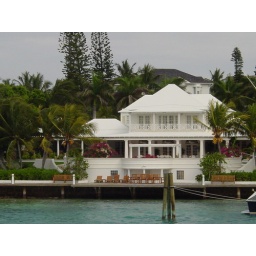
I just thought this house was beautiful. It's right on the ocean in the Bahamas